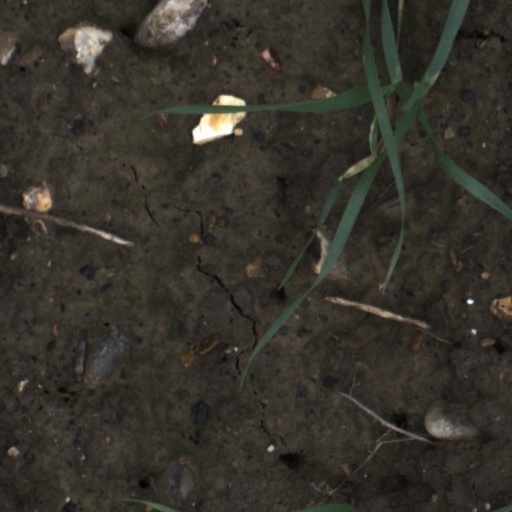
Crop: wheat